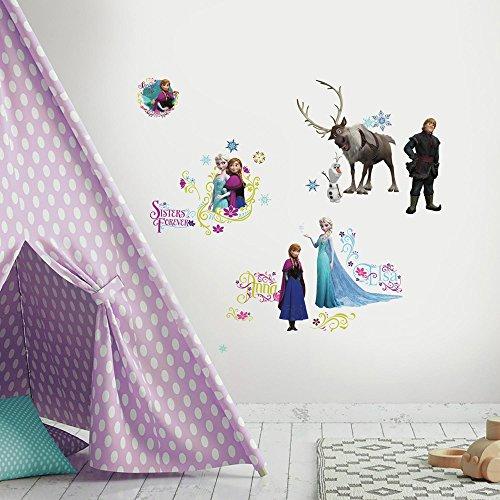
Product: RoomMates Disney Frozen Peel And Stick Wall Decals - RMK2361SCS
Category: Tools & Home Improvement | Paint, Wall Treatments & Supplies | Wall Stickers & Murals
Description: Wall Decals are removable with no sticky residue.
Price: $8.78